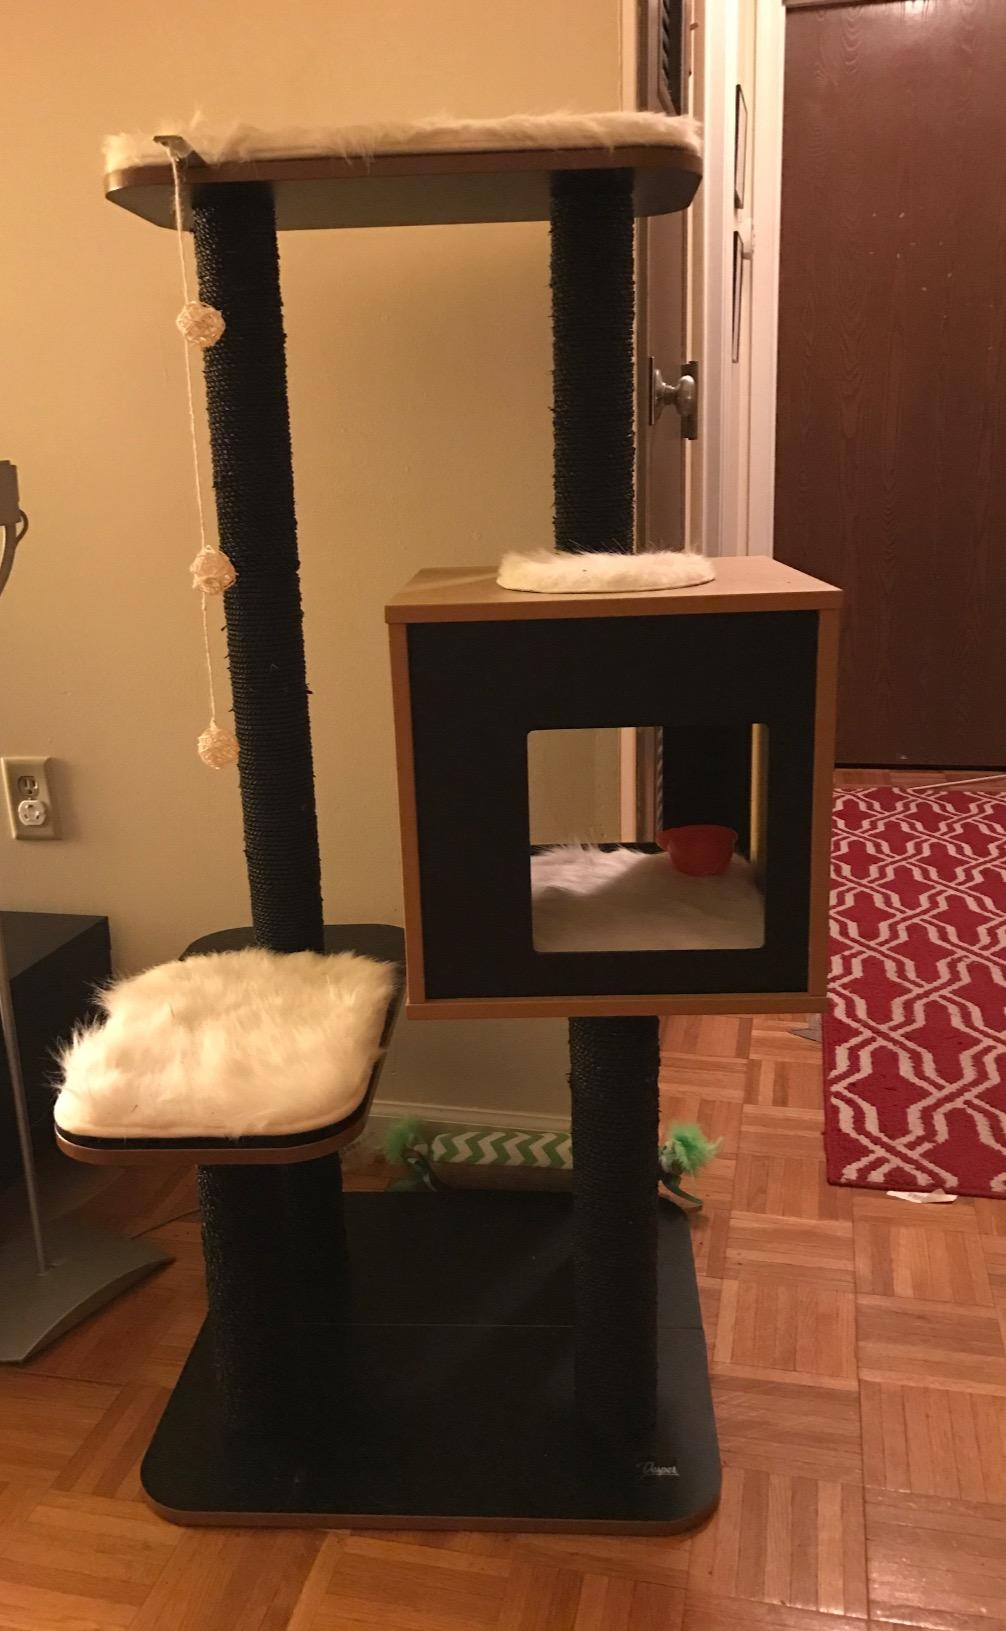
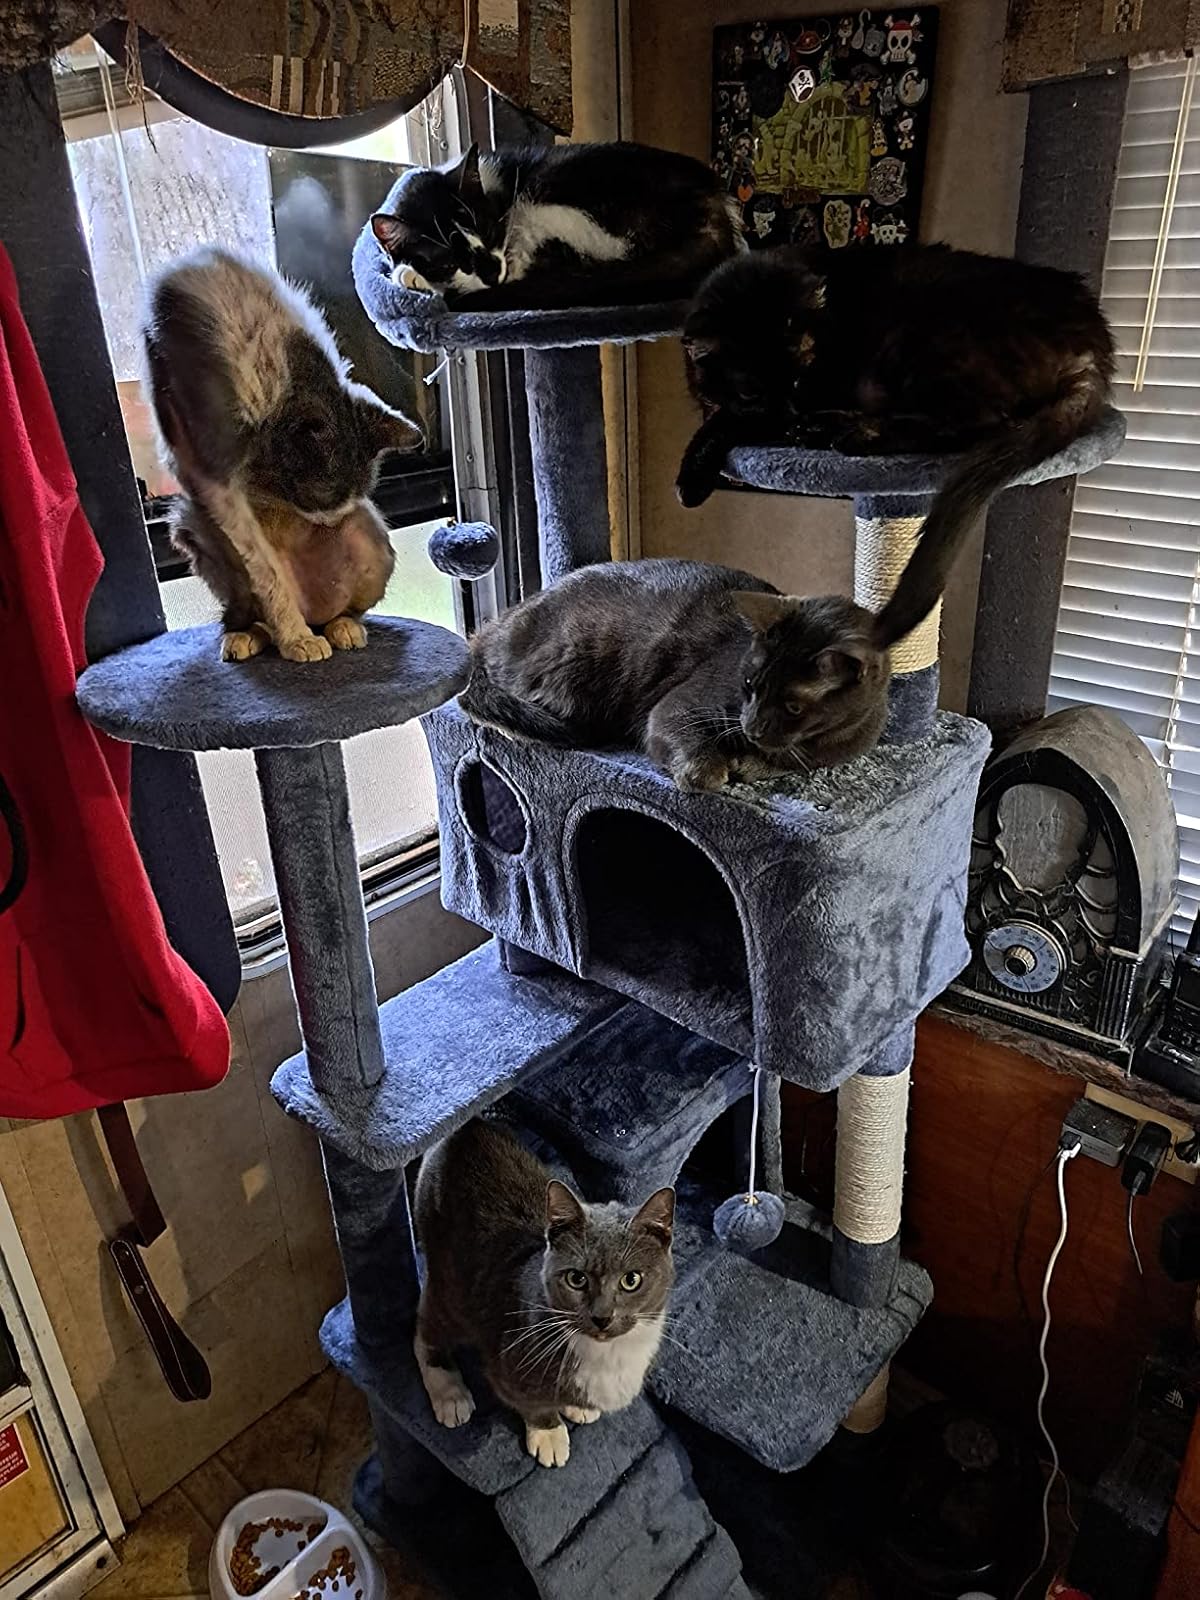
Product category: items_cat tree
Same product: no